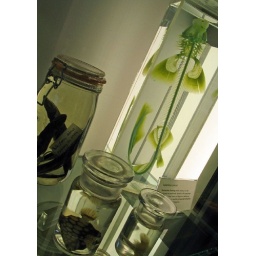
fish in pot